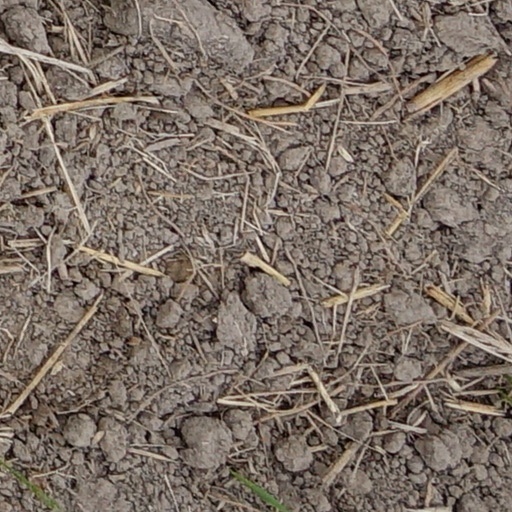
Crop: wheat